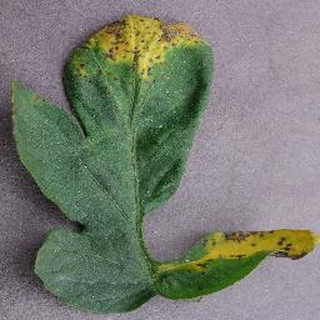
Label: tomato_bacterial_spot